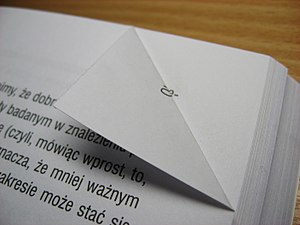
Æseløre
Et æseløre sat i en bog.
Æseløre er en bøjet side sat i en bog - som regel øverst. Det benyttes i stedet for et bogmærke til at huske, hvor man er nået til.